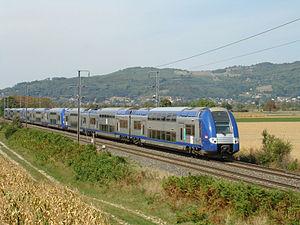
une triplette de Z.24500 venant de Lyon et en direction de Grenoble
Cette liste recense les éléments du parc de TER 2N NG, numérotés Z 24500 ou Z 26500, matériel roulant de la Société nationale des chemins de fer français conçu pour le service TER en France.
Le TER 2N NG est une rame automotrice électrique à deux niveaux issue du type Coradia Duplex d'Alstom et conçue pour le service TER en France. La première commande de la SNCF, diligentée par les régions, a été lancée en 2000, la dernière en 2009, pour des livraisons qui se sont étalées de 2004 à 2010.
On appelle livrée la décoration extérieure d'un matériel roulant ferroviaire. Au cours de son histoire, depuis 1938, la Société nationale des chemins de fer français a utilisé de nombreuses livrées liées aux modes et aux changements de matériels. Certaines sont des essais sans lendemain sur quelques machines, d'autres sont de véritables marqueurs de l'identité de l'entreprise, par exemple la livrée « béton ».